Fogel Field

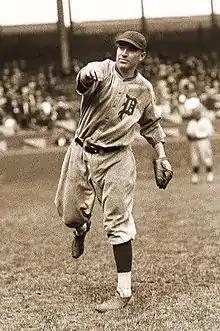
Hall of Famer, Pie Traynor, Pittsburgh Pirates, 1922

On St. Patrick's Day, 1918, Babe Ruth played the field for the first time in a spring training game. Playing at Whittington Park with the Boston Red Sox, Ruth hit a home run that traveled an estimated 573 feet. The home run sailed over Whittington Avenue, landing in the Arkansas Alligator Farm, which still exists, mostly unchanged. Fogel Field sits just adjacent to the Alligator Farm. At the time, Ruth had exclusively been a successful left-handed pitcher, but in part due to his home run that day, he soon switched to hitting. Today, the Alligator Farm has a marker recognizing the Ruth home run, near the marker for Fogel Field.